Siege of Jadotville

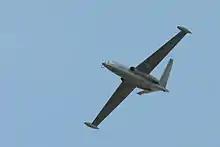
Fouga Magister similar to the armed one used by the Katangese during the siege

While Operation Morthor was halted by Hammarskjöld, its failure and the bloodshed it caused led to an anti-UN campaign by Katanga.